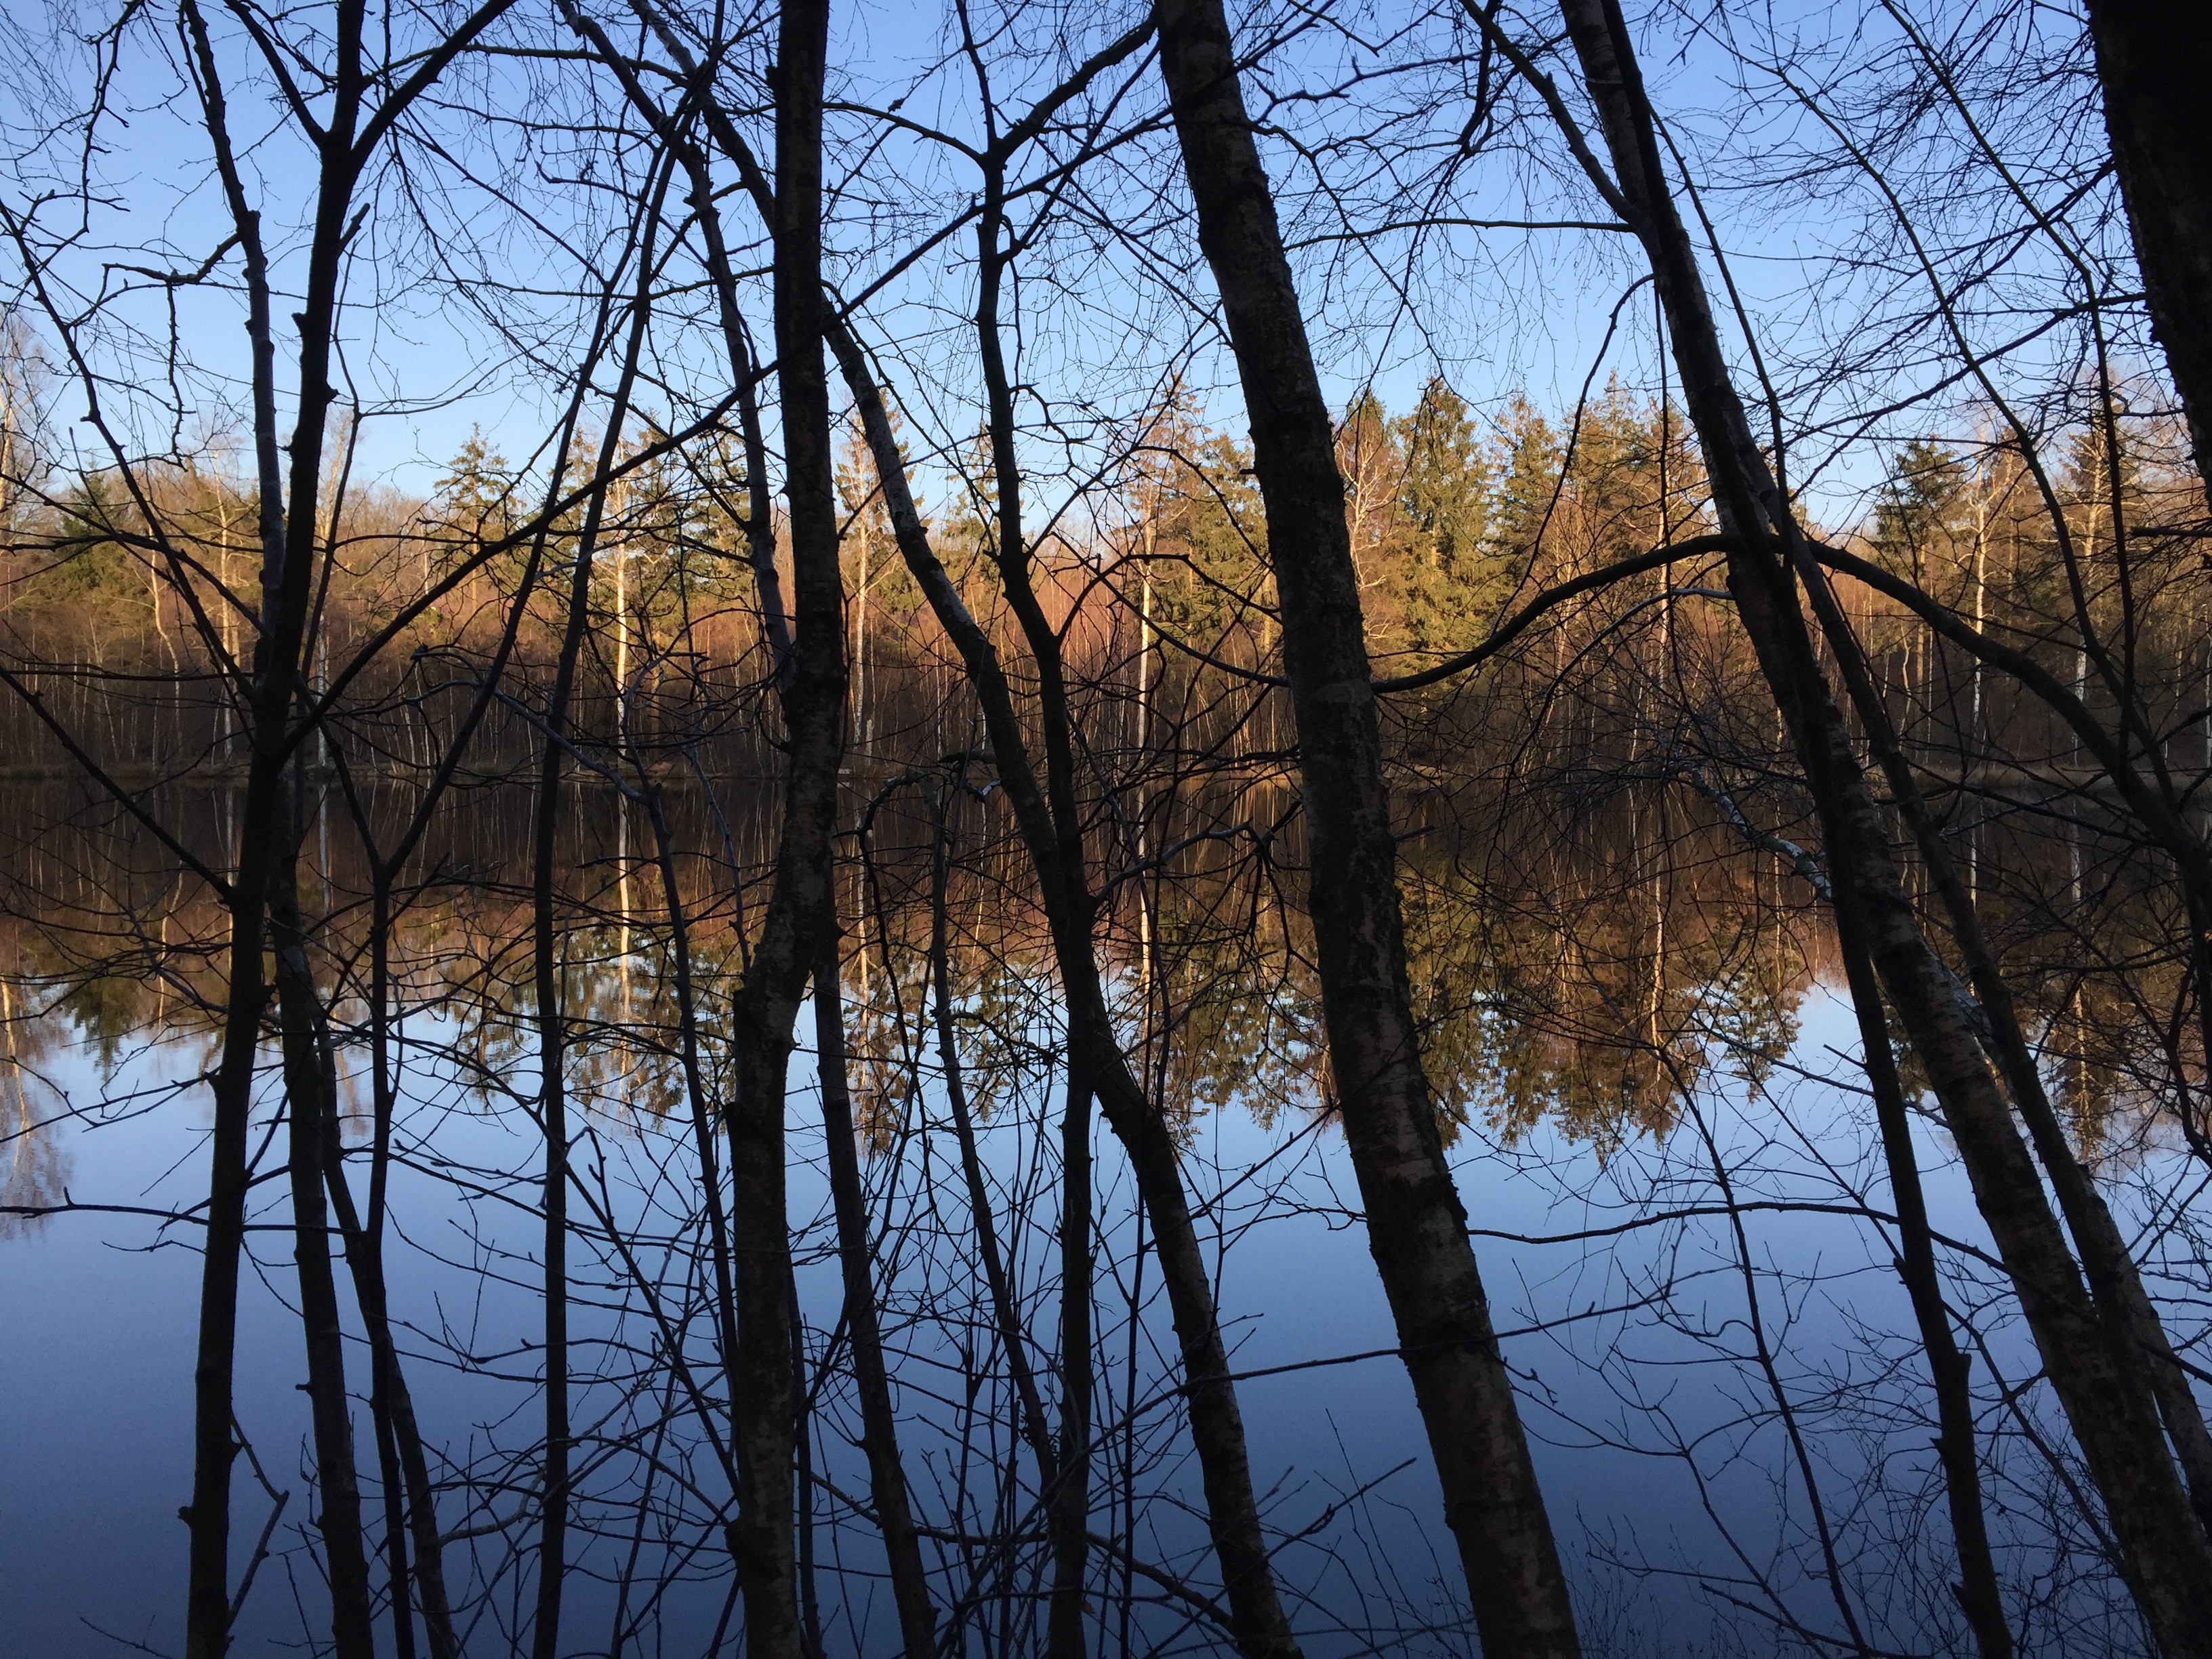
landscape, tree, water, nature, forest, branch, winter, plant, wood, sunset, sunlight, morning, leaf, lake, view, dawn, river, evening, reflection, natural, autumn, contrast, silence, season, trees, mirror, wetland, denmark, quiet, habitat, mirroring, water edge, forest lake, ro, natural environment, atmospheric phenomenon, woody plant